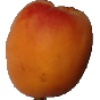
Label: apricot